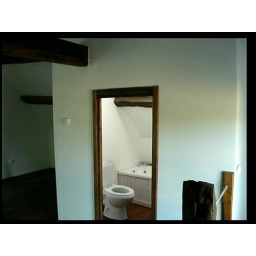
Ensuite bathroom in bedroom area.